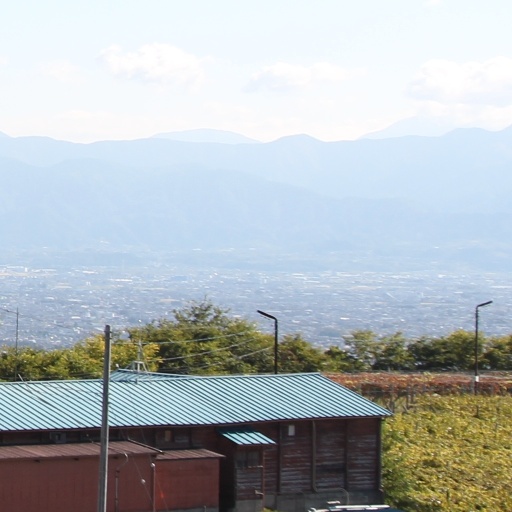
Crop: grape